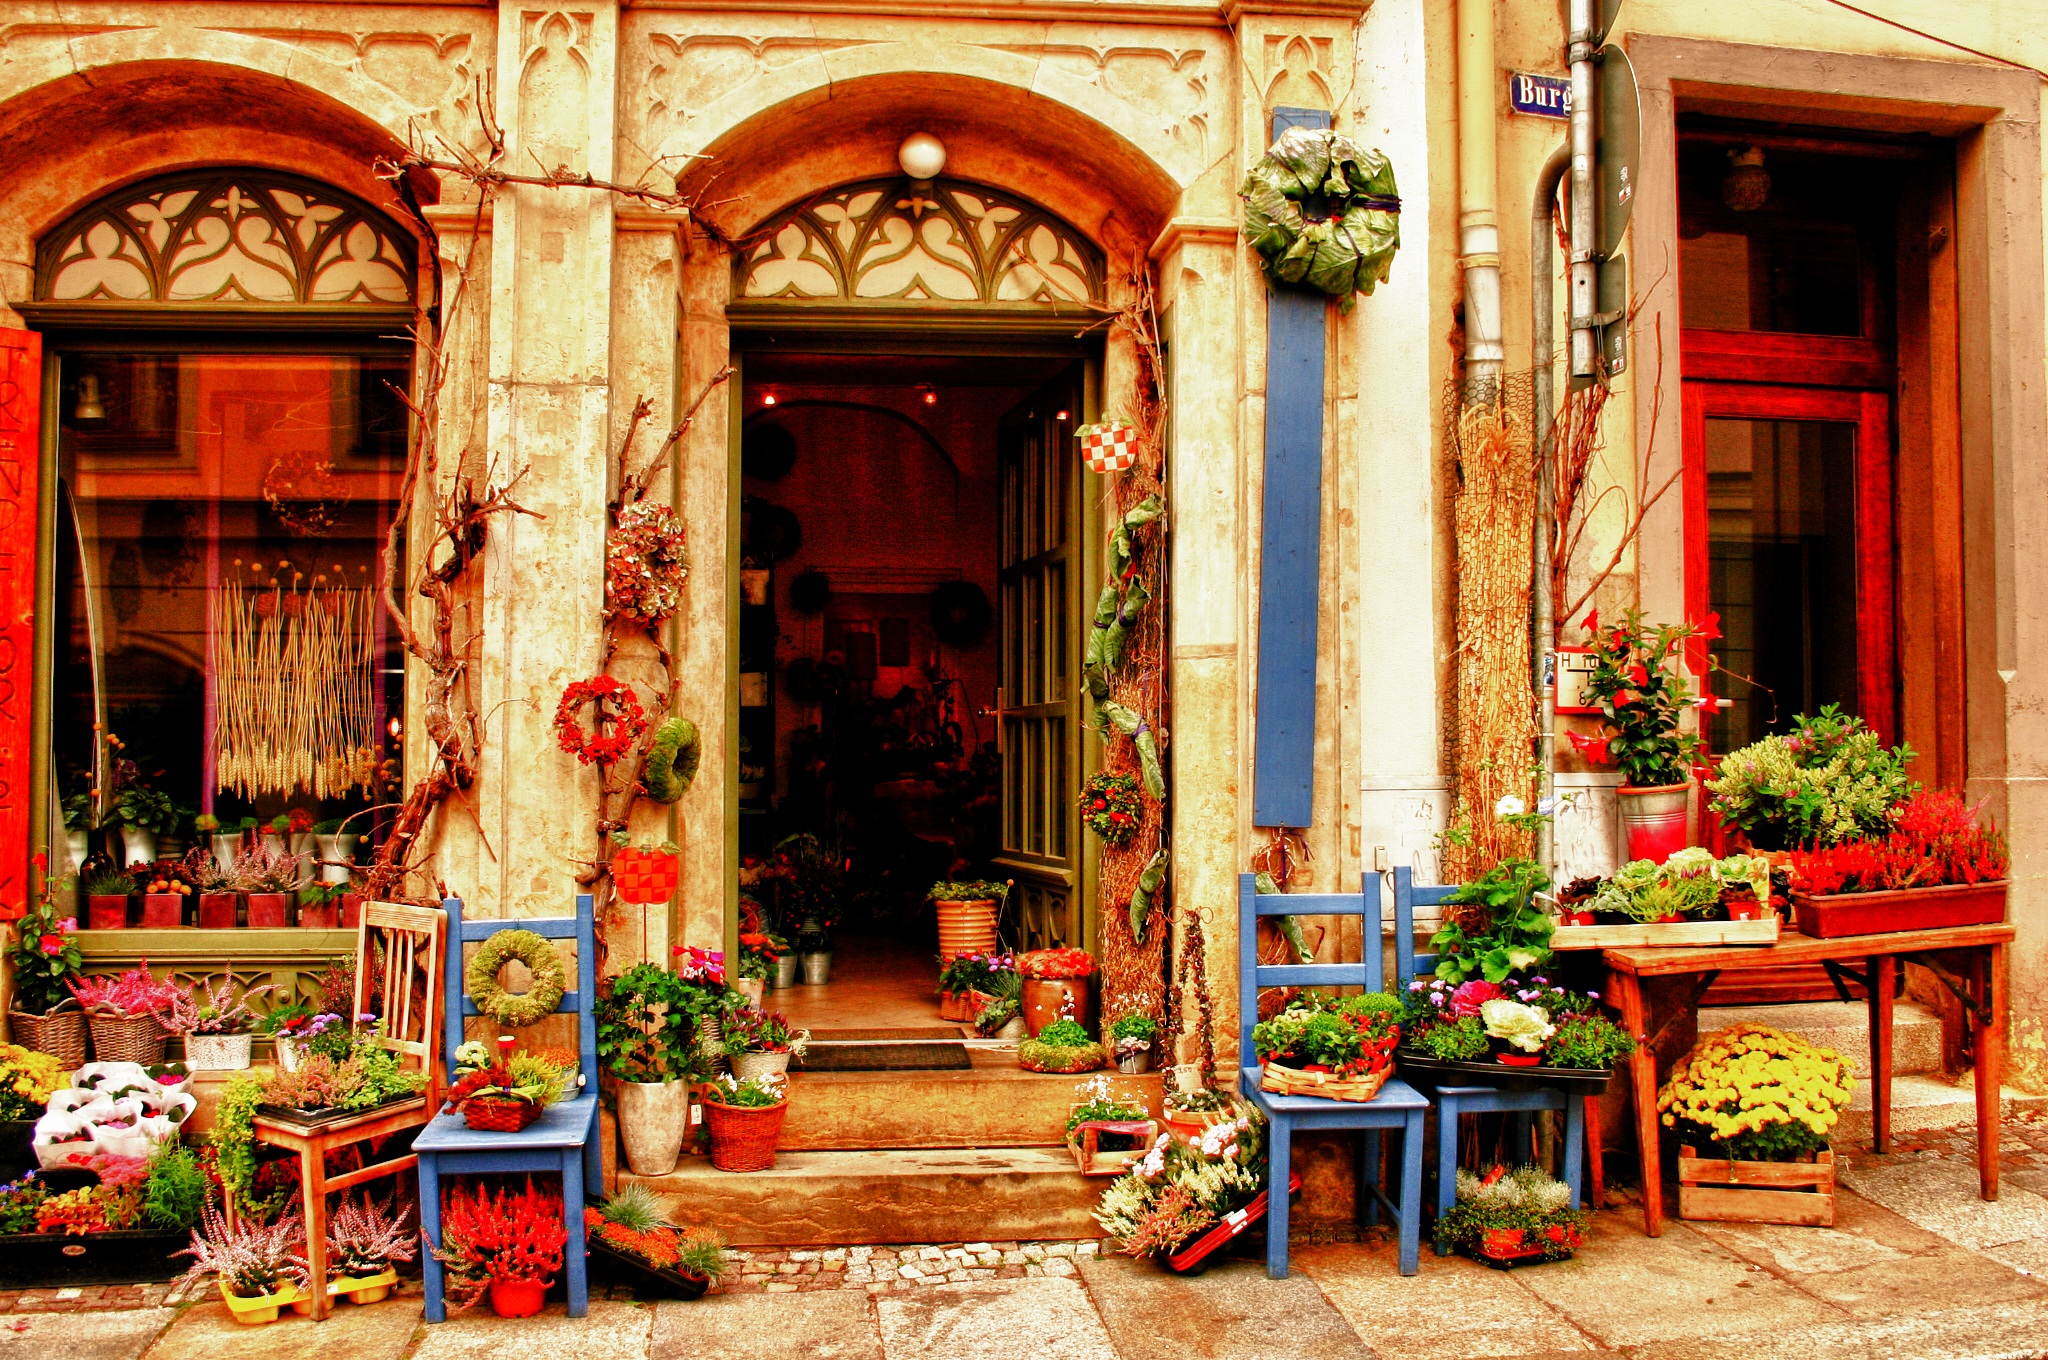
restaurant, palace, home, color, interior design, hdr, courtyard, estate, floristry, flower shop, meissen impression